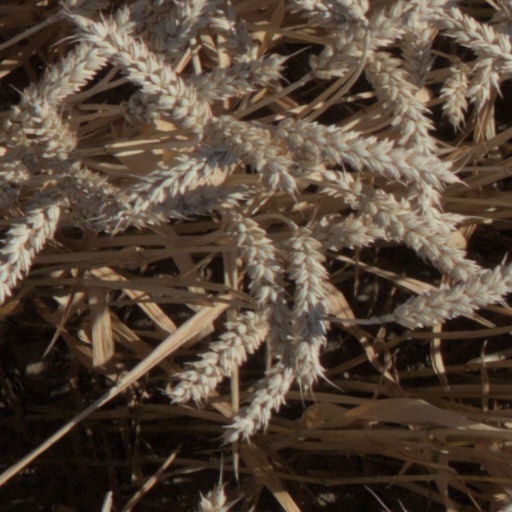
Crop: wheat